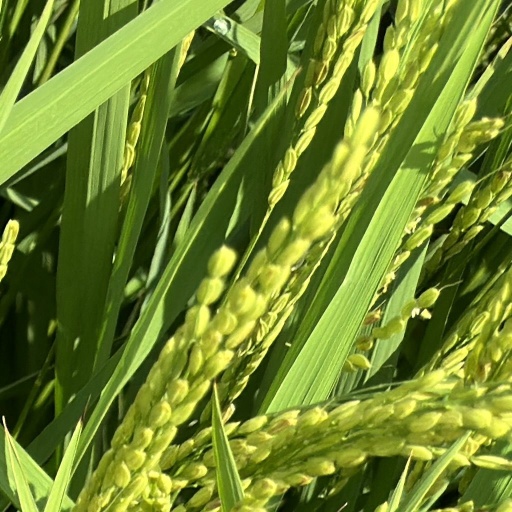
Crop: rice